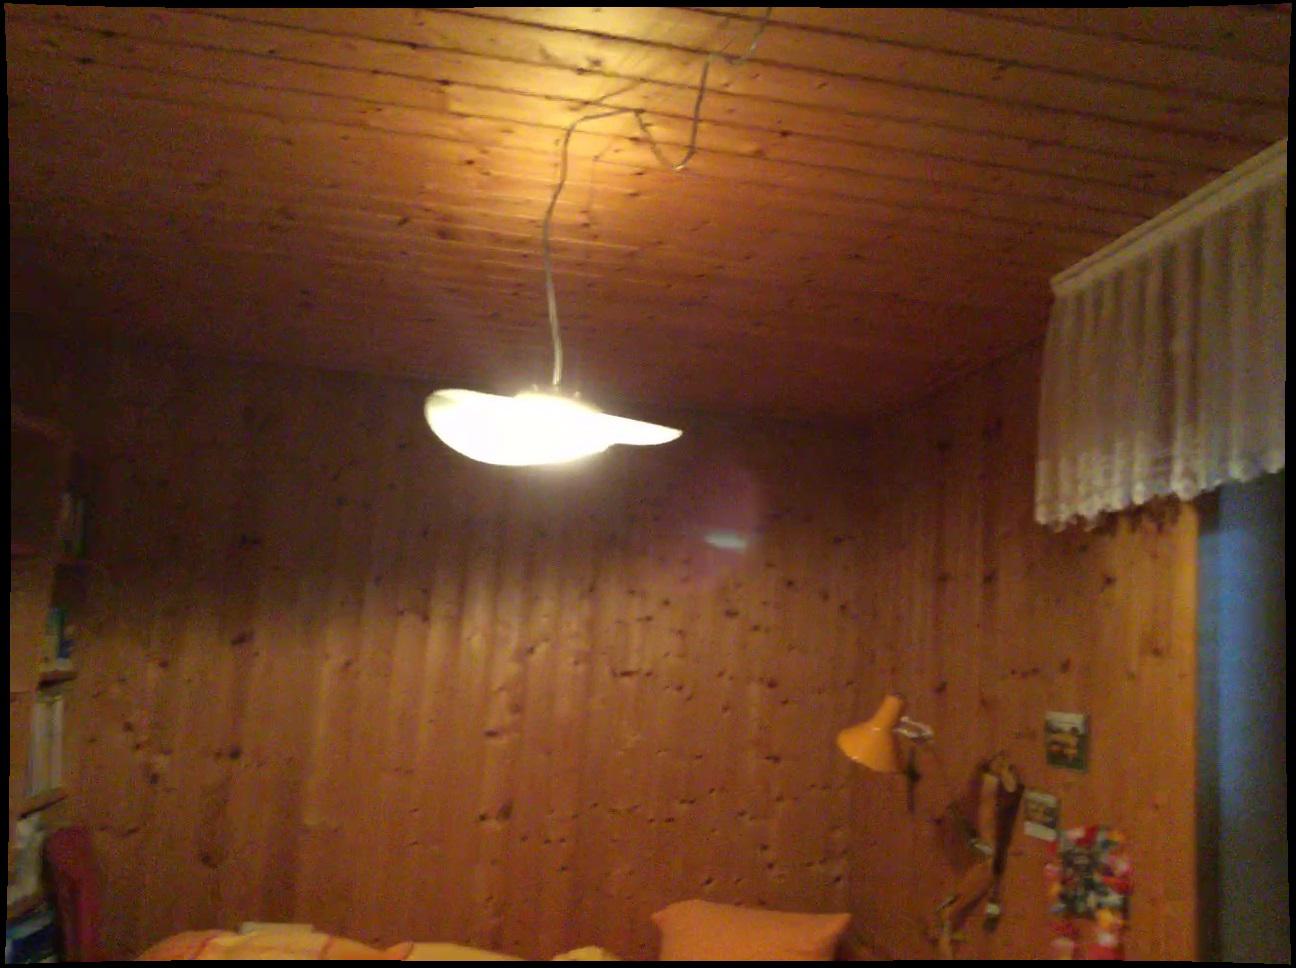
Question: Can the cabinet fit right of the bed from the second object's perspective? Final answer should be yes or no.
Answer: No